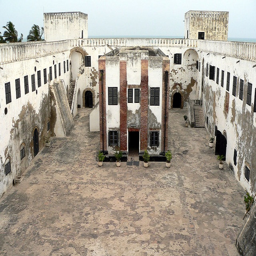
built is the oldest building in existence south .